Answer in natural language. Is island countertop with black color behind white rectangular dining table? Choose between the following options: yes or no
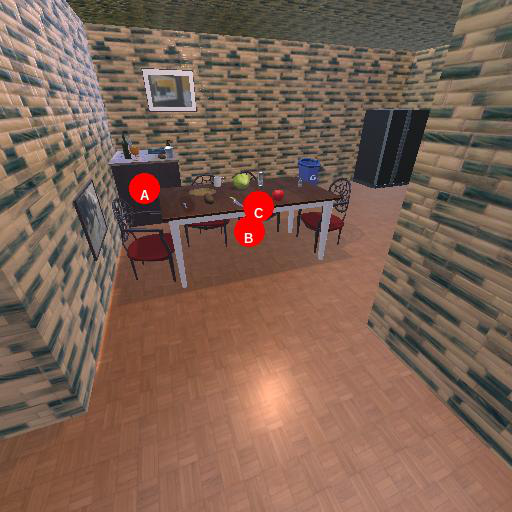
<answer>yes</answer>